Joseph Coles Kirby

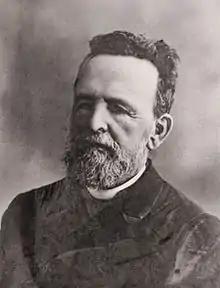
Joseph Coles Kirby ~1890 when he was the minister for the Congregational Church of Port Adelaide.

Joseph Coles Kirby (10 June 1837 – 1 August 1924) was an English flour miller who migrated to Sydney, Australia in 1854. In 1864, Kirby was ordained in the Congregational Churches and then ministered to rural and city congregations in Queensland and South Australia and supported or led many causes for social reform such as the temperance movement, women's suffrage and "social purity", raising the age of consent to 16 in Australia.